Vampires Suck

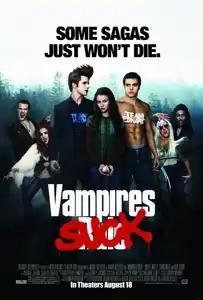
Theatrical release poster

Vampires Suck is a 2010 American parody film written and directed by Jason Friedberg and Aaron Seltzer. It stars Jenn Proske, Matt Lanter, Christopher N. Riggi, Ken Jeong, Anneliese van der Pol, and Arielle Kebbel. The film is a parody of "The Twilight Saga" franchise (mainly the original film and its sequel, ""). Like the previous Friedberg and Seltzer movies, the film was panned by critics for its humor and plot. 20th Century Fox theatrically released the film on August 18, 2010.